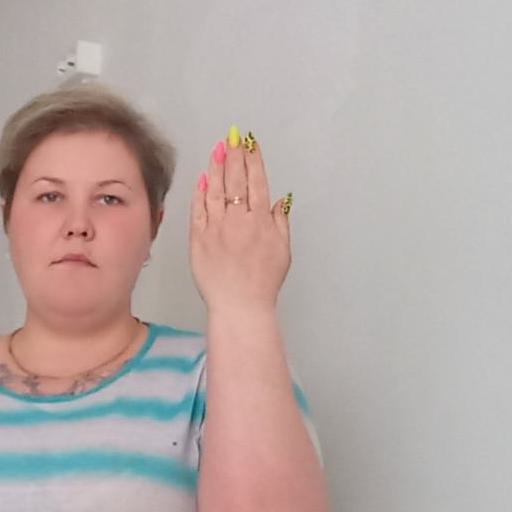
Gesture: stop_inverted